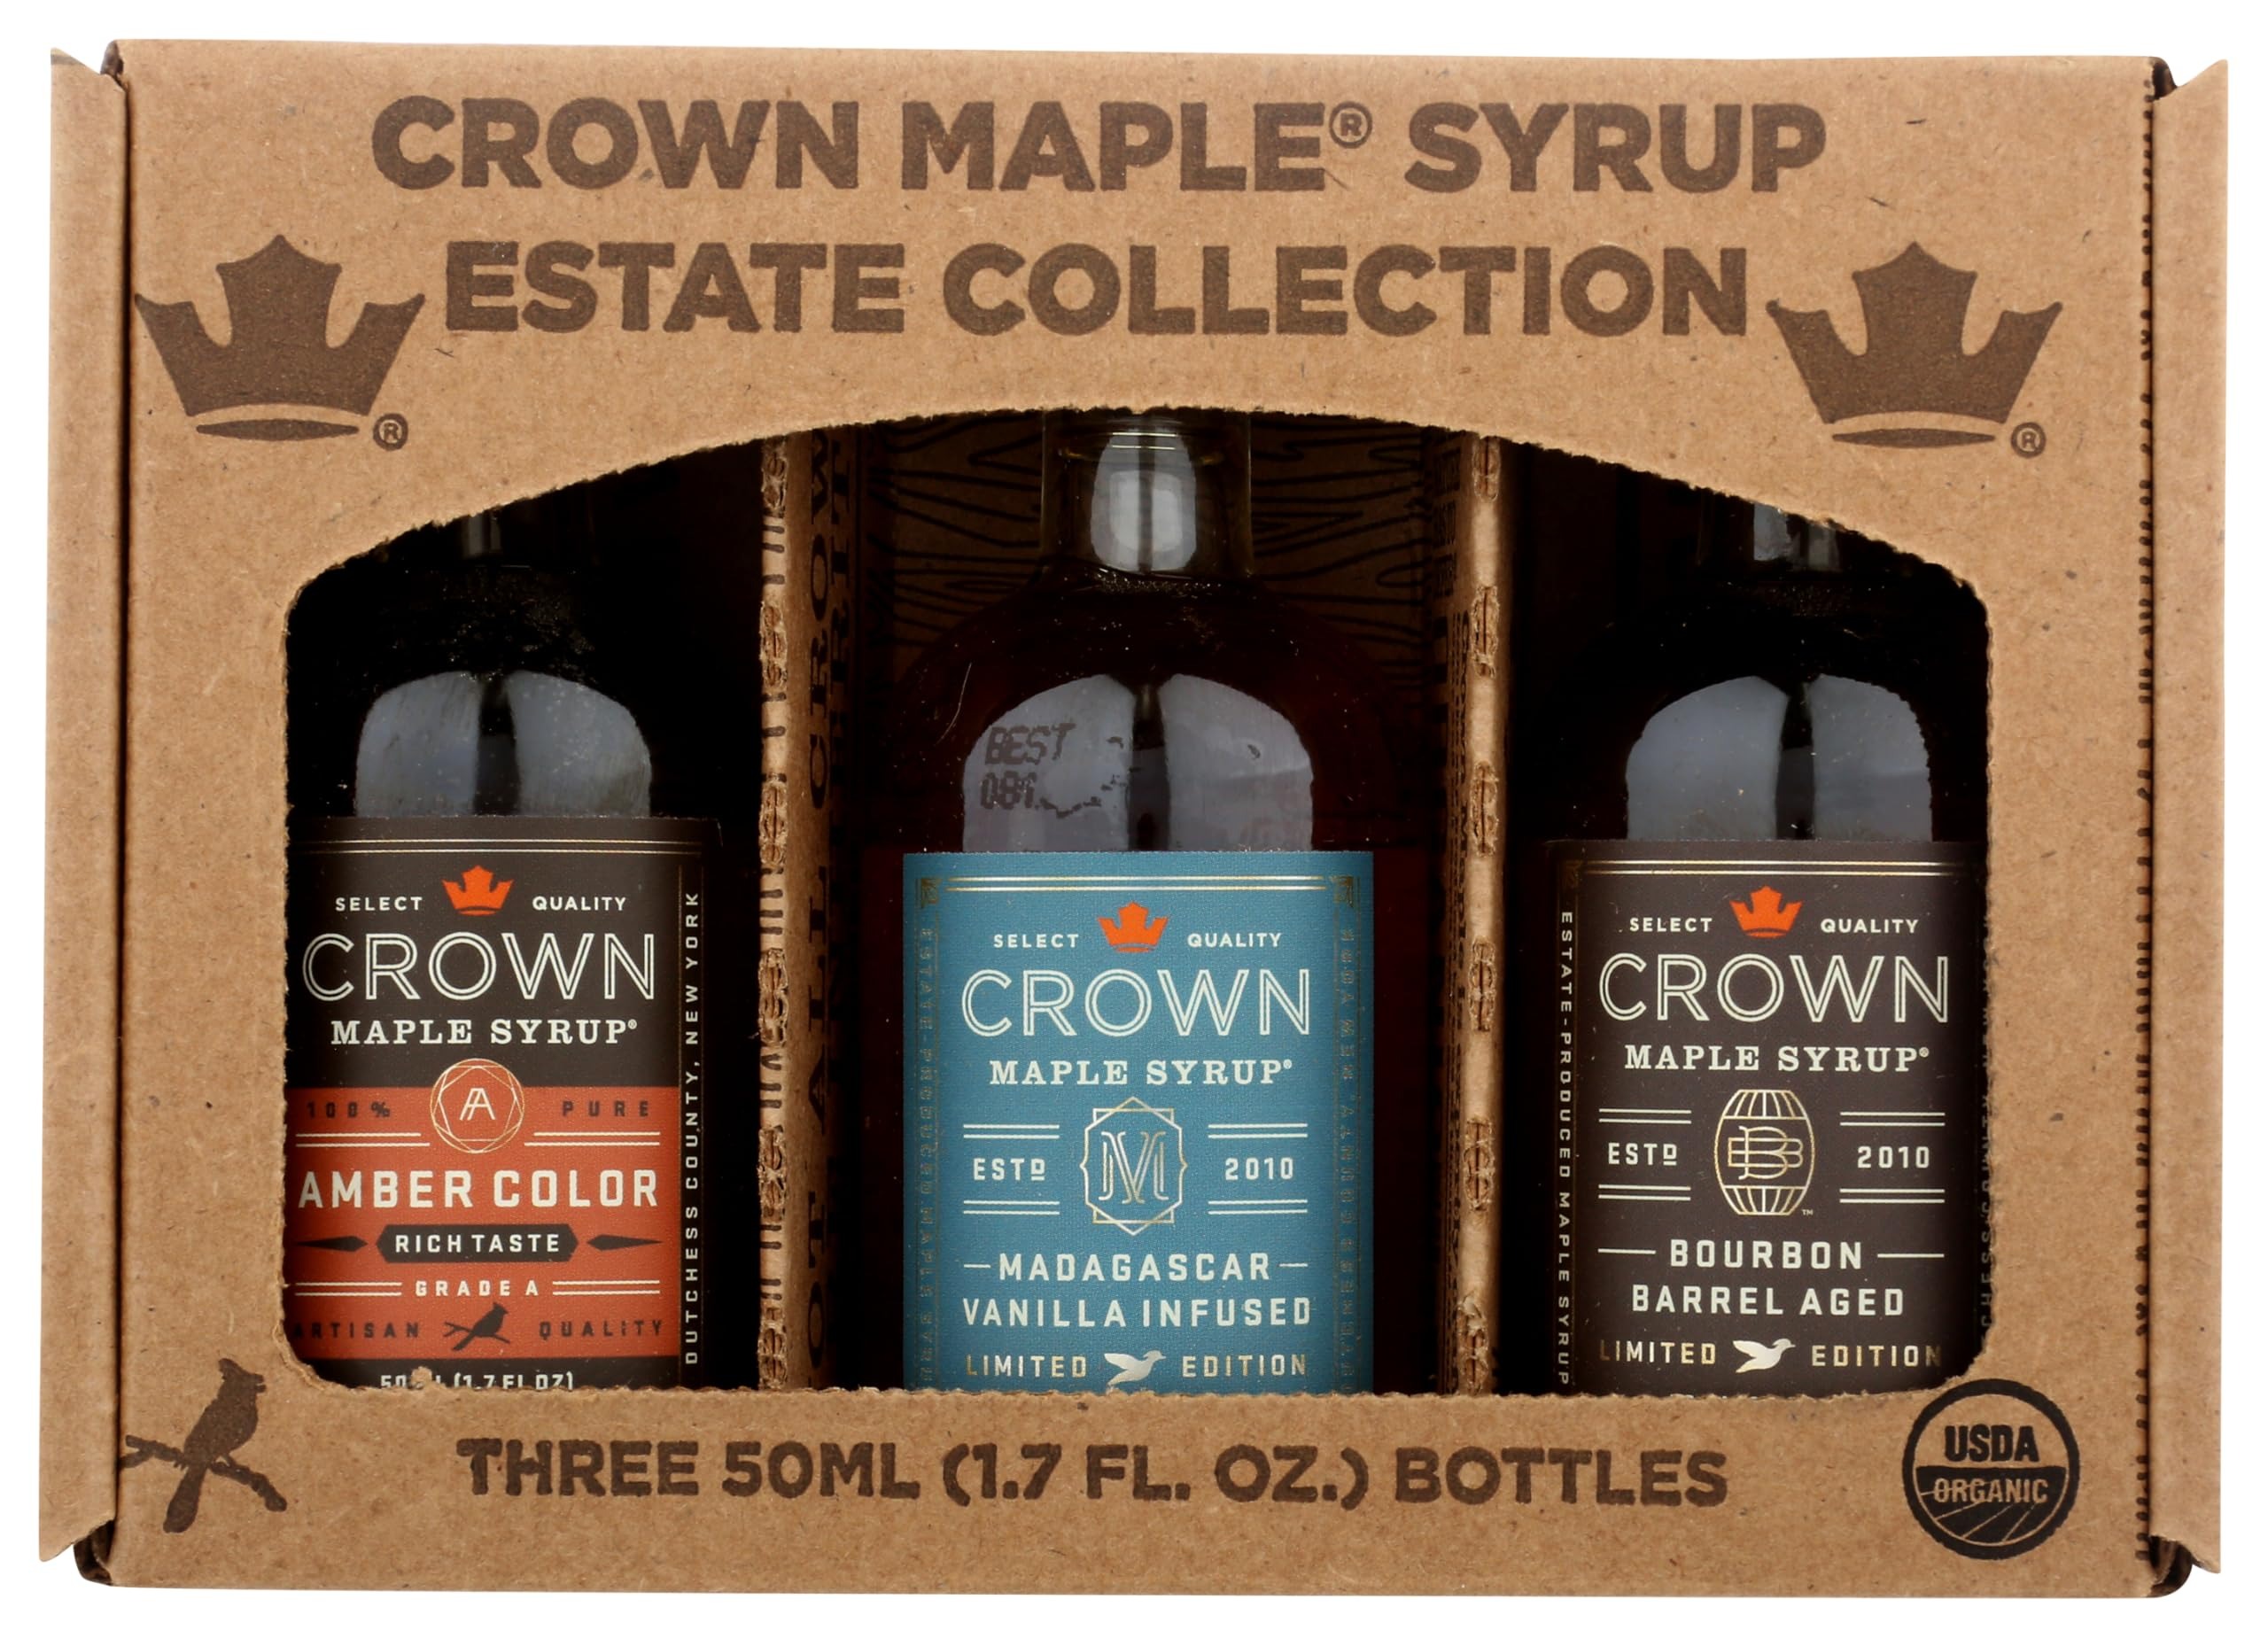
Item Name: Crown Maple Premium Trio Collection Featuring Amber Color, Bourbon Barrel Aged, and Madagascar Vanilla Infused Organic Maple Syrup, Sampler 1.7 Fl Oz
Bullet Point 1: TOP IT OFF: Drizzle maple syrup on yogurt, oatmeal and ice cream, in coffee, tea, hot chocolate or as a mixer with bourbon, rye and whiskey cocktails; And of course, brunch or breakfast pancakes, waffles, French toast & bacon
Bullet Point 2: NUTRIENT RICH: Crown Maple Organic Syrup is rich in antioxidants like manganese and zinc; Plant-based, versatile topping and ingredient for hearty pastries, sticky buns, baked goods and desserts
Bullet Point 3: CERTIFIED ORGANIC GRADE A MAPLE SYRUP: Crown Maple is estate-produced from the Taconic Hardwood Forest which extends from New York Eastern Mid-Hudson Valley to Central Western Vermont; Gluten free, non-gmo, vegan
Bullet Point 4: This sample collection features three of our most popular organic maple syrups showcased in an elegant Window Box; Explore the versatility of Crown Maple with your favorite breakfast foods, as a healthier sweetener for coffee, as a flavor enhancer for yogurt and oatmeal, and for maple glazed vegetables, as well as a signature ingredient for glazes, marinades, vinaigrette dressings and cocktail mixology
Value: 1.7
Unit: Fl Oz

Price: 9.97